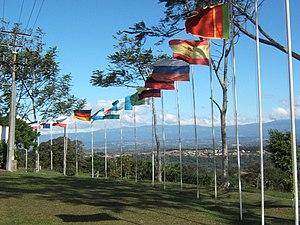
L'Université pour la paix est une institution académique internationale mise en place par l'ONU en 1980. Elle a pour objectif de promouvoir une culture internationale de la paix afin de répondre à la mission fondatrice des Nations unies, la mise en place d'une paix internationale. Elle a été créée “avec la volonté déterminée de doter l’humanité d’un établissement international d’enseignement supérieur au service de la paix, ayant pour objectif de favoriser entre tous les êtres humains un esprit de compréhension, de tolérance et de coexistence pacifique, d’encourager la coopération entre les peuples et de contribuer à réduire les obstacles et les menaces à la paix et au progrès dans le monde, conformément aux nobles aspirations proclamées dans la Charte des Nations unies.”